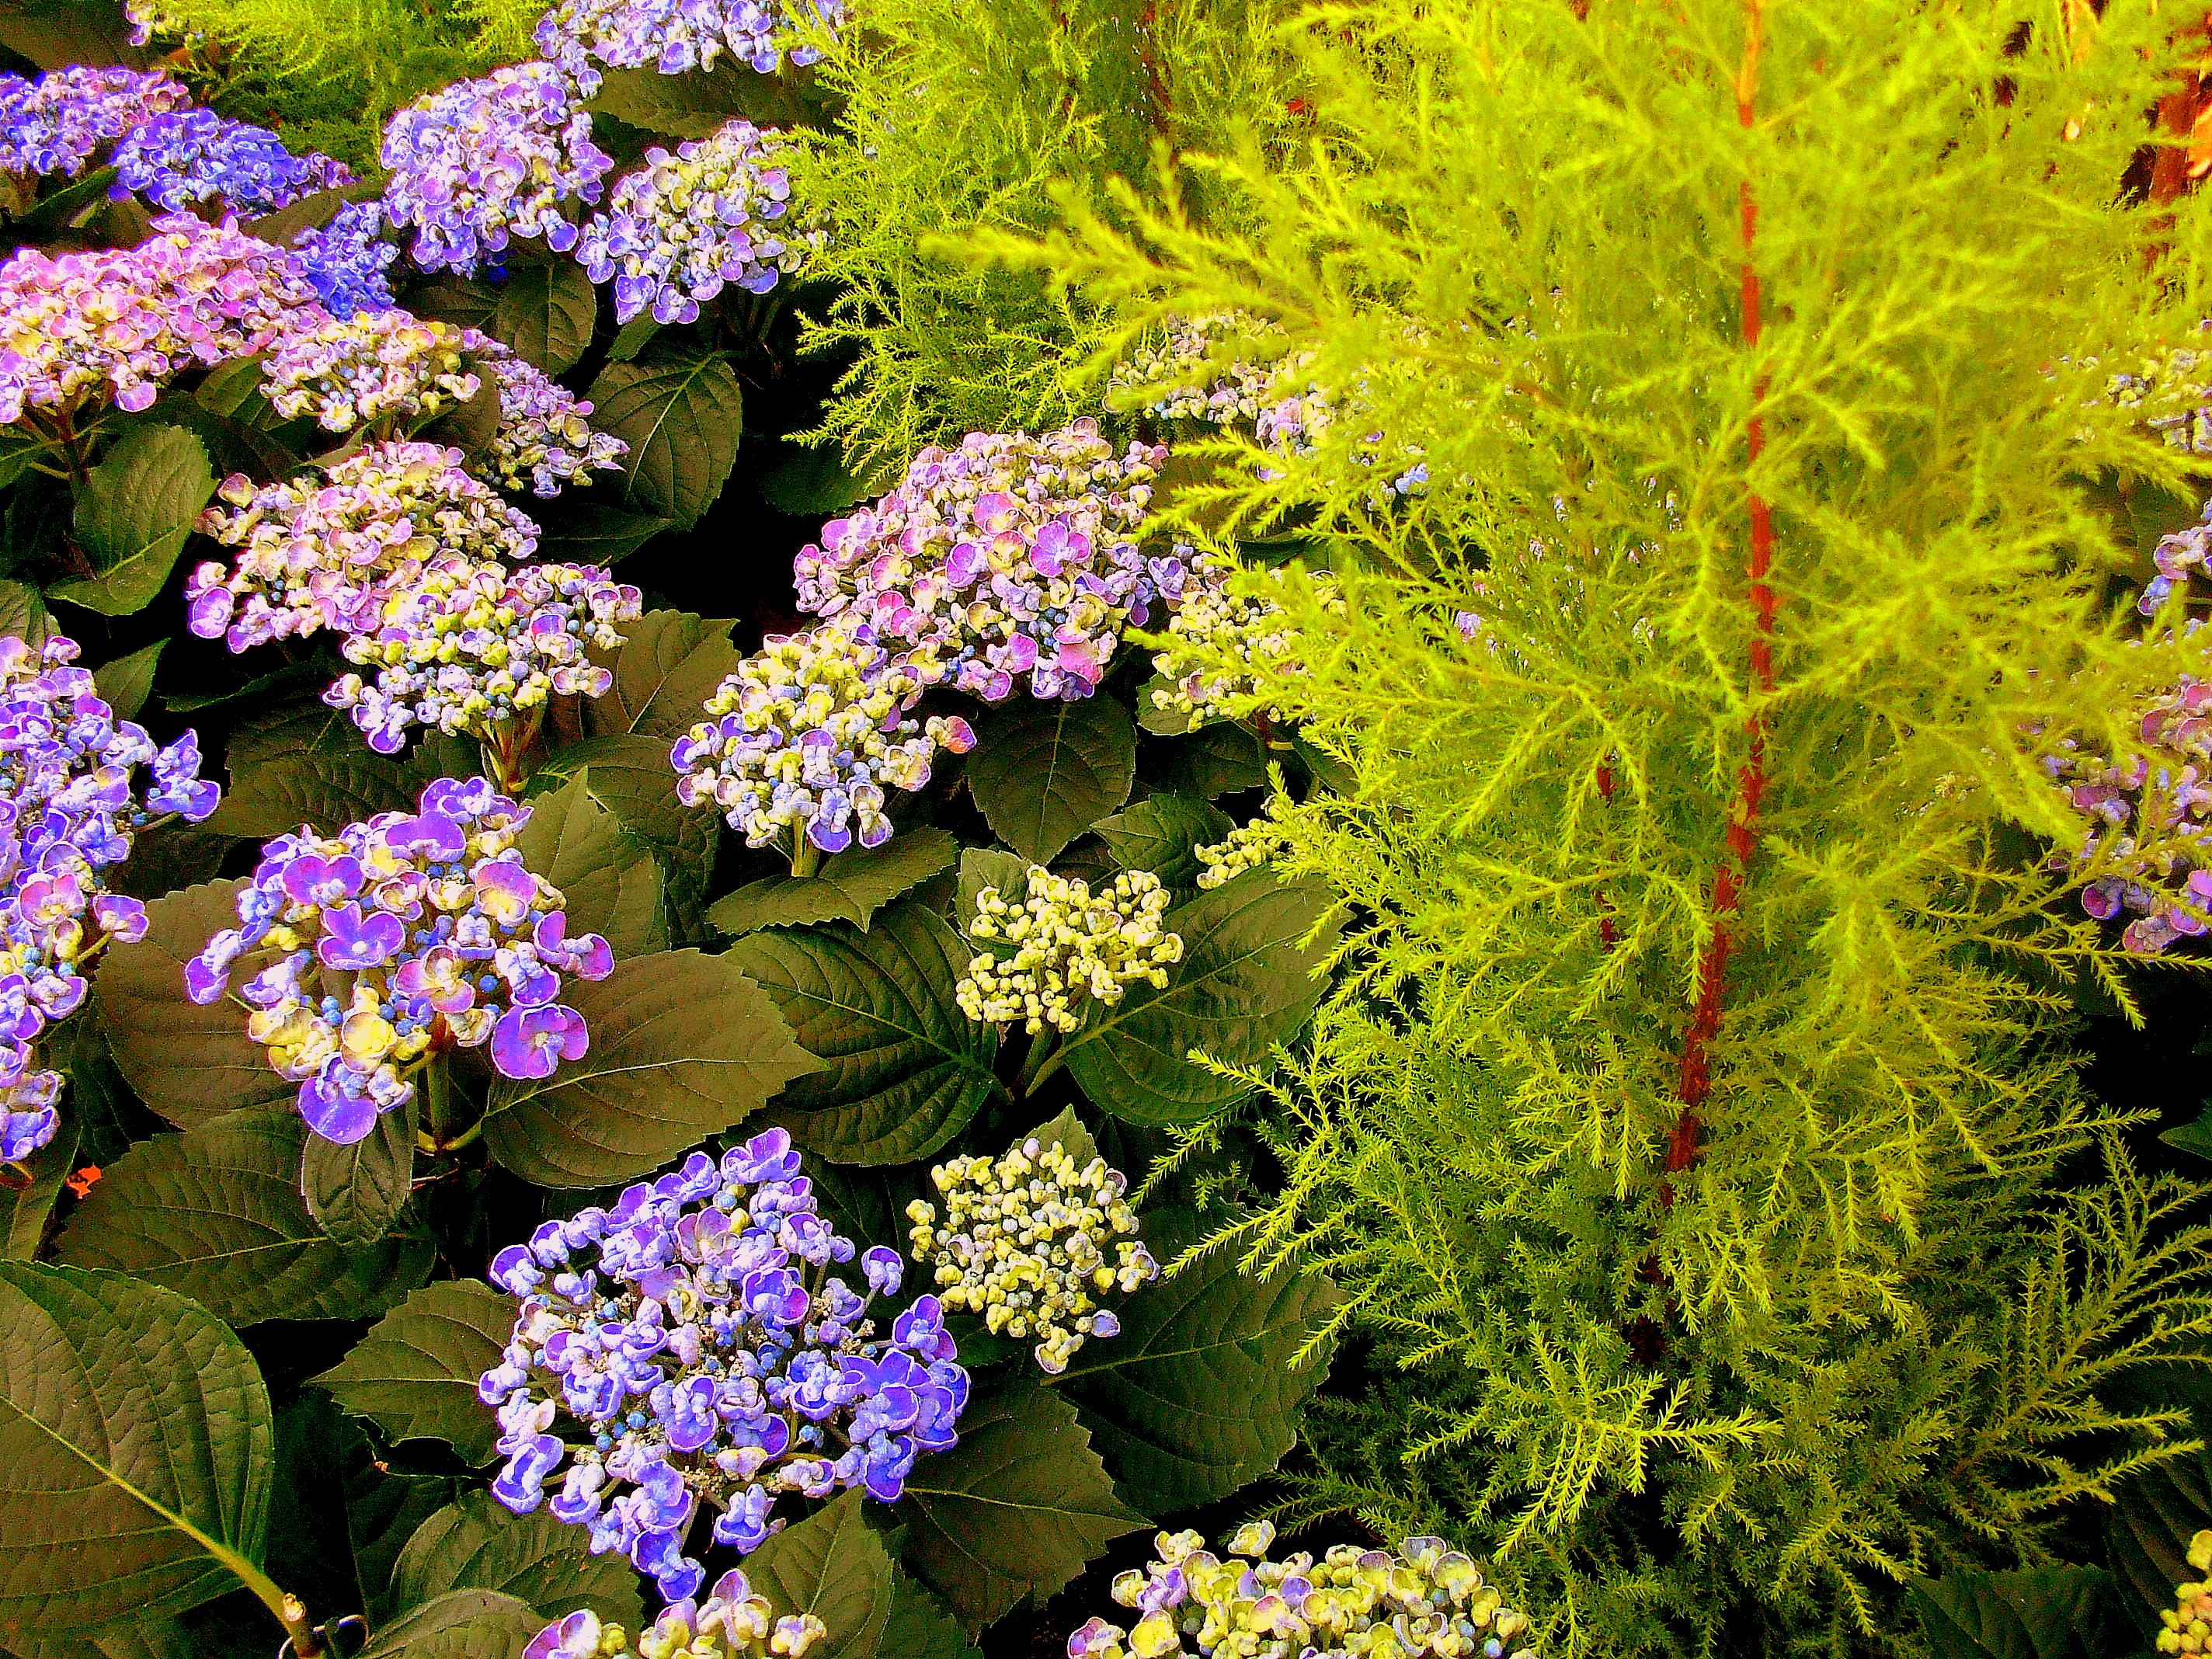
plant, flower, spring, botany, garden, close, flora, hydrangea, fern, wildflower, yarrow, hydrangeas, flowering plant, daisy family, annual plant, land plant